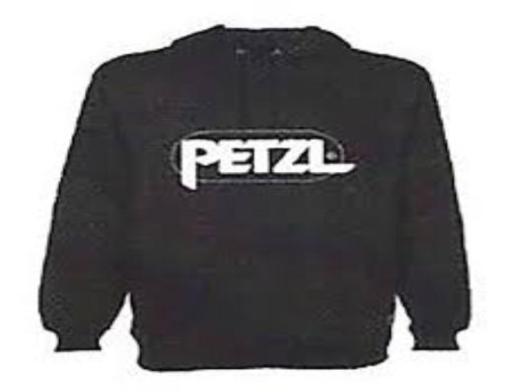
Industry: Clothes